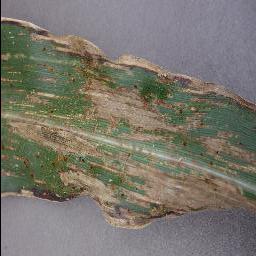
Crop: corn
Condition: (maize)_cercospora_spot_gray_spot